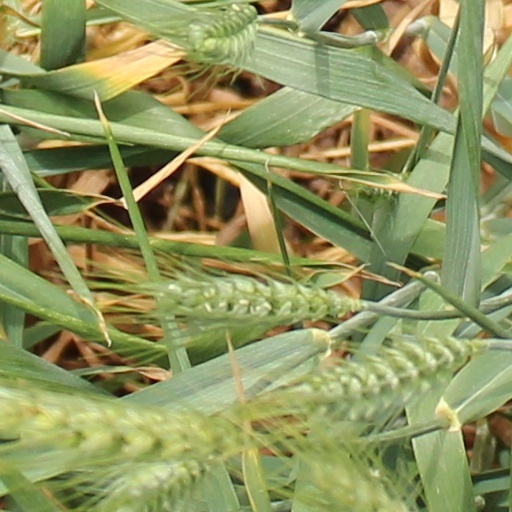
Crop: wheat